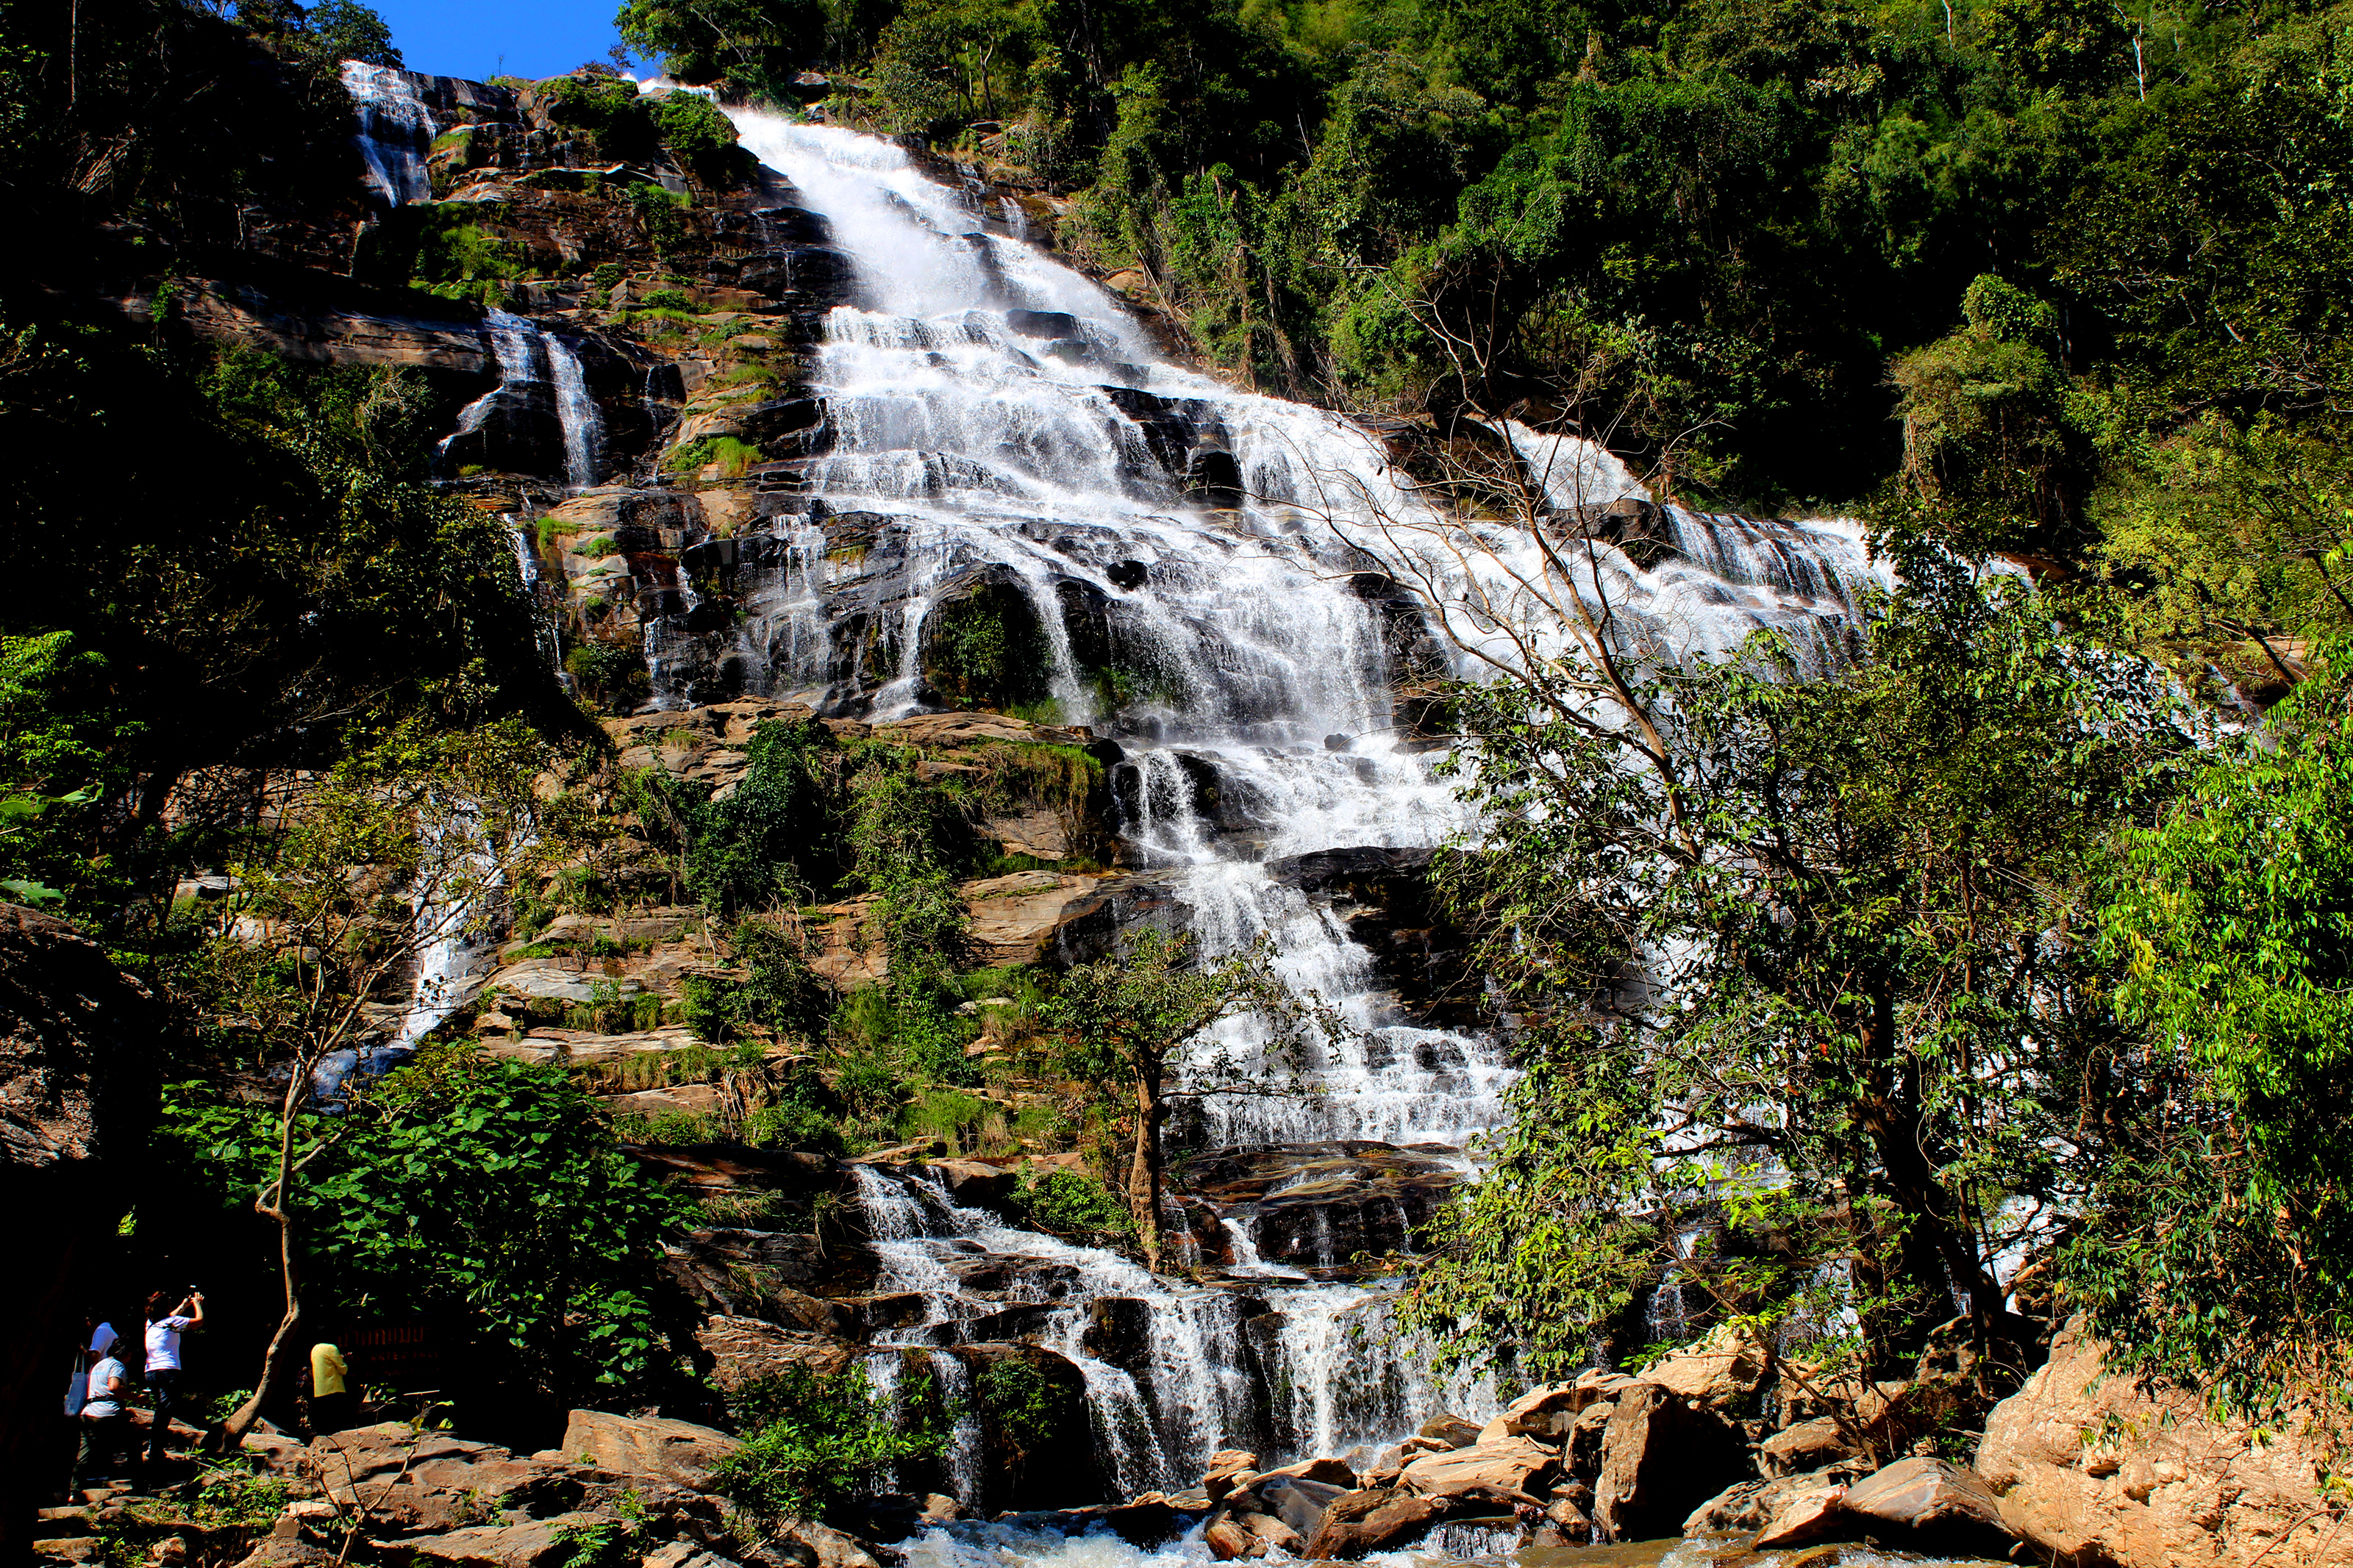
rock, landscape, travel, nature, waterfall, forest, scenic, thailand, chiangmai, scenery, stream, spring, water, natural, stone, beautiful, tree, park, inthanon, cascade, fall, flow, green, jungle, doi, national, splash, maeya, high, river, water resources, natural landscape, body of water, vegetation, nature reserve, watercourse, chute, wilderness, biome, tropical and subtropical coniferous forests, rainforest, state park, water feature, valdivian temperate rain forest, ravine, national park, hill station, old growth forest, plant, formation, mountain, temperate broadleaf and mixed forest, riparian zone, mountain river, riparian forest, moss, creek, escarpment